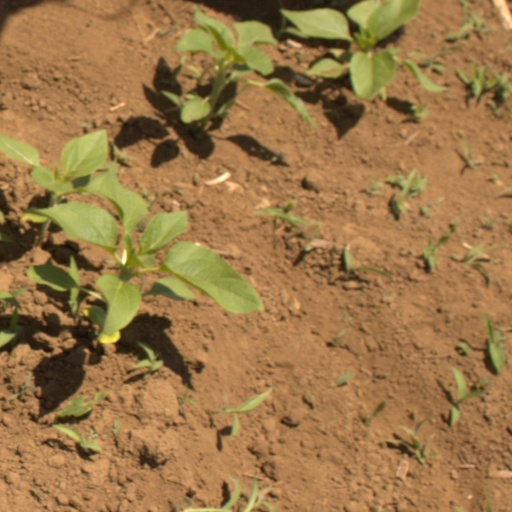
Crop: Jerusalem artichoke